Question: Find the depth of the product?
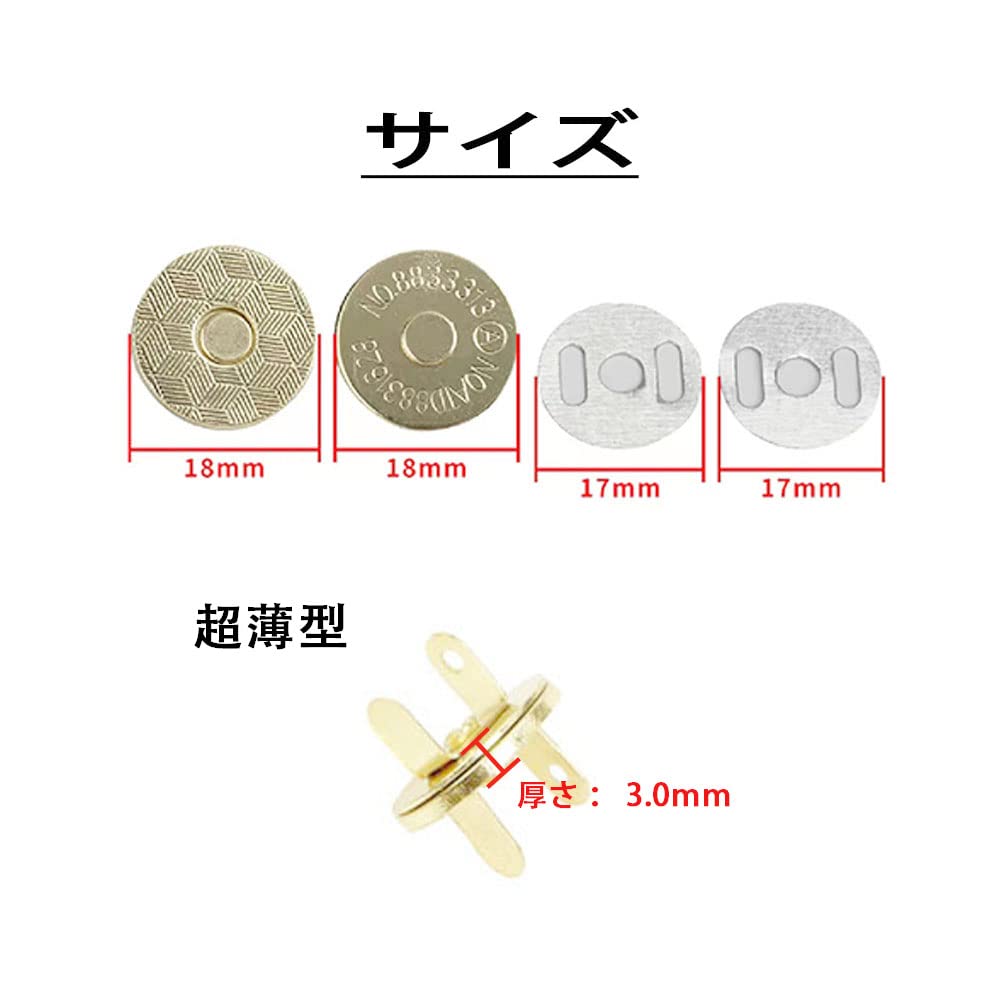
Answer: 17.0 millimetre